Jamal Carter

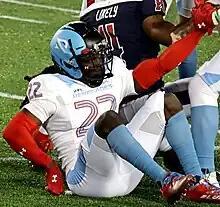
Carter with the Arlington Renegades in 2023

Jamal Carter (born April 12, 1994) is an American professional football safety for the Arlington Renegades of the United Football League (UFL). He played college football at the University of Miami.